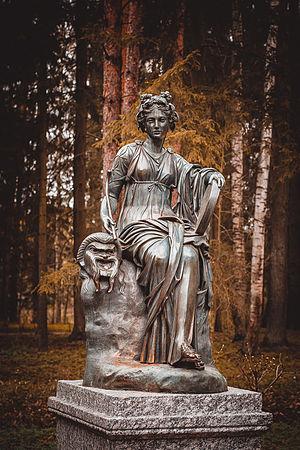
La comédie est un genre littéraire, théâtral, cinématographique et télévisuel fonctionnant sur le registre de l'humour. Née dans l'Antiquité grecque, elle est devenue un genre littéraire qui s'est épanoui de manière diversifiée en fonction des époques. Avant Molière, elle était dévalorisée comparée à la tragédie.